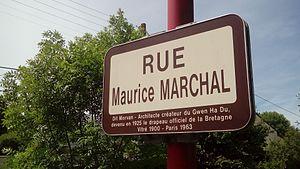
plaque de la rue Maurice Marchal, Vitré, France.
Maurice Marchal, dit Morvan Marchal, est un architecte français actif dans le mouvement breton, né le 13 juillet 1900 à Vitré en Ille-et-Vilaine, et mort le 13 août 1963 à Paris. Il est surtout connu pour être le créateur du Gwenn ha Du, drapeau à bandes noires et blanches de la Bretagne.